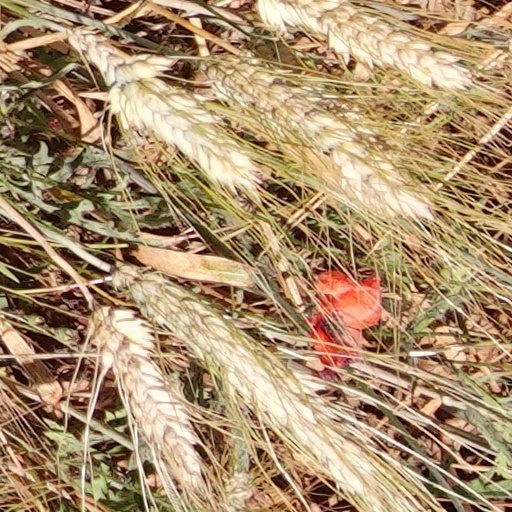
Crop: wheat